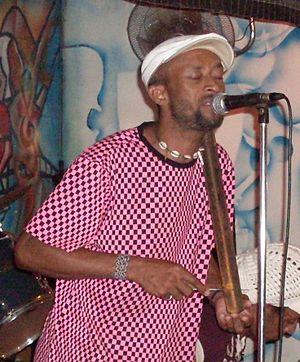
Le ferrinho est un instrument de musique, plus précisément un idiophone frotté.